Fishing vessel

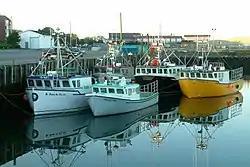
Lobster fishing boats

Trawler designs adapted as the way they were powered changed from sail to coal-fired steam by World War I to diesel and turbines by the end of World War II.